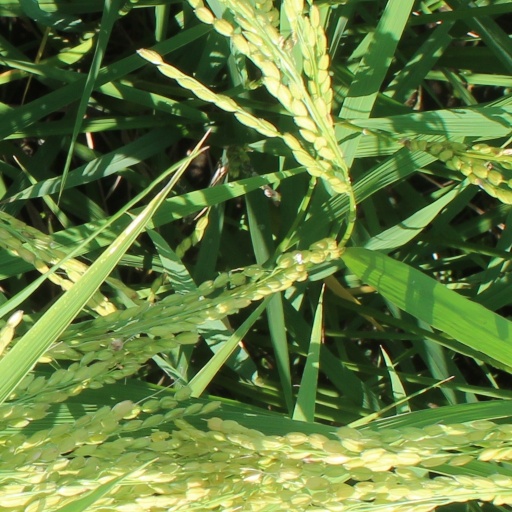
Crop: rice